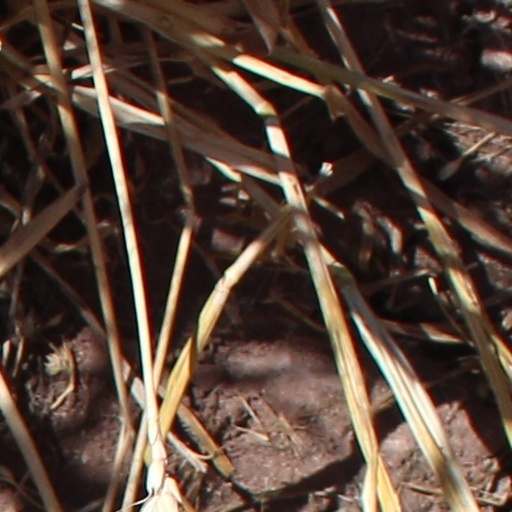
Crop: wheat